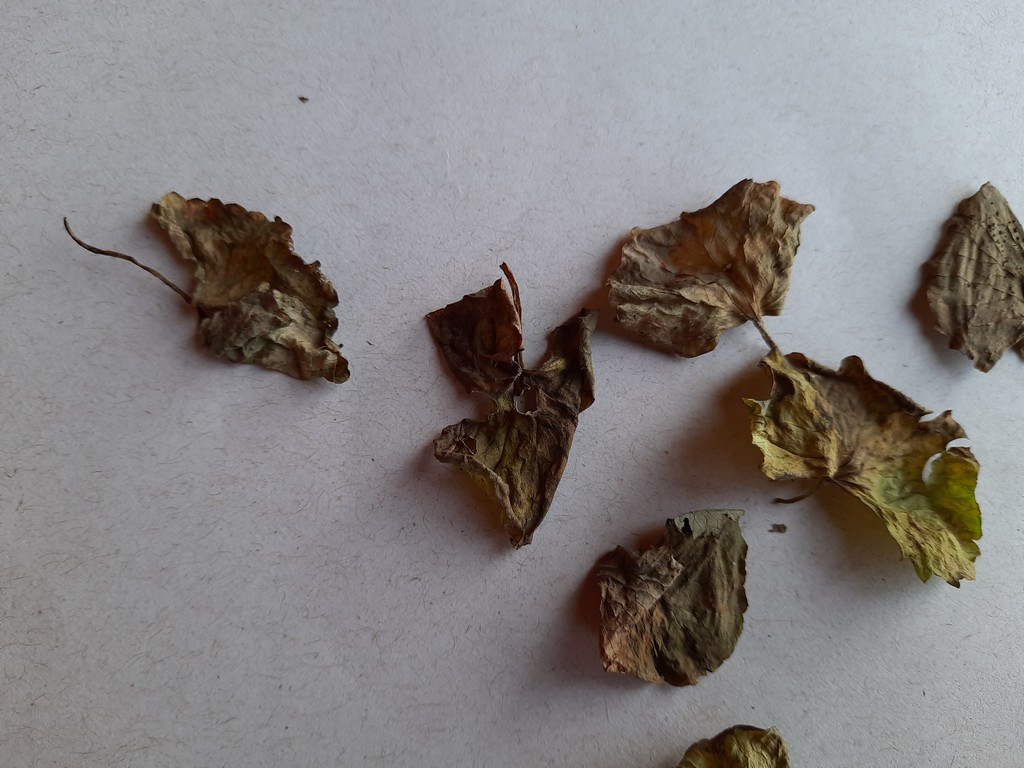
Label: Dried